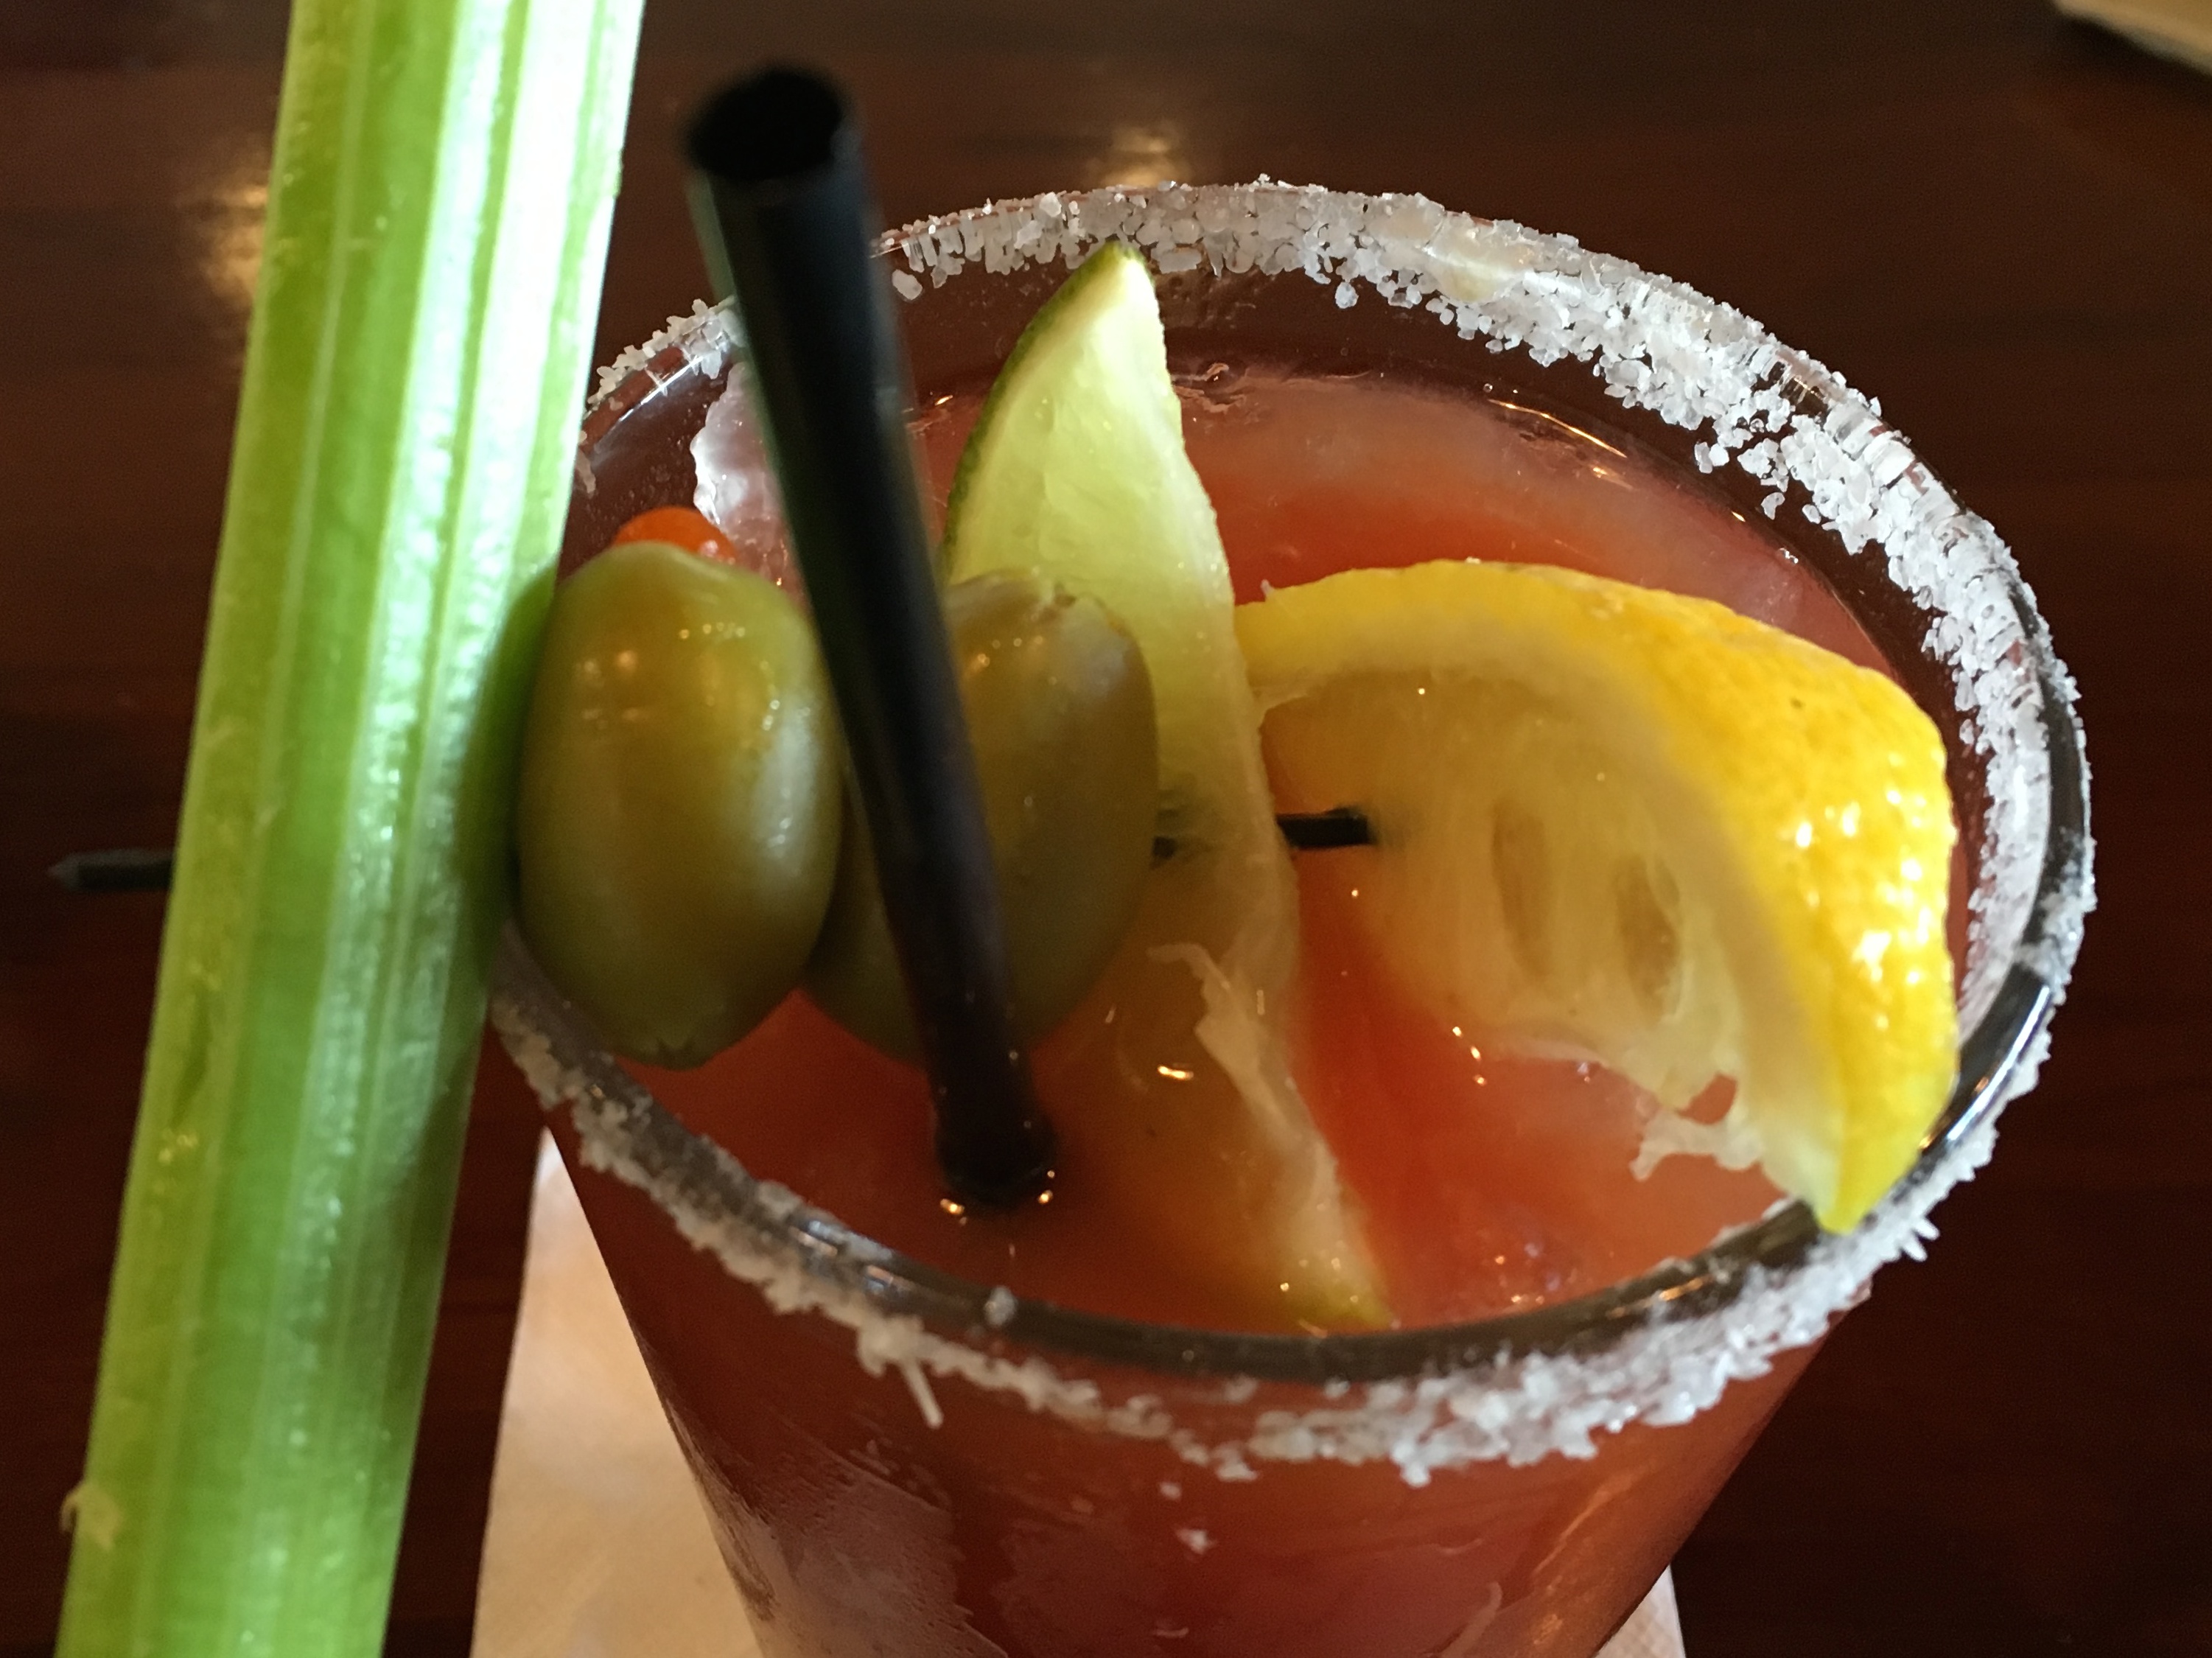
food, produce, drink, cocktail, liqueur, alcoholic beverage, mai tai